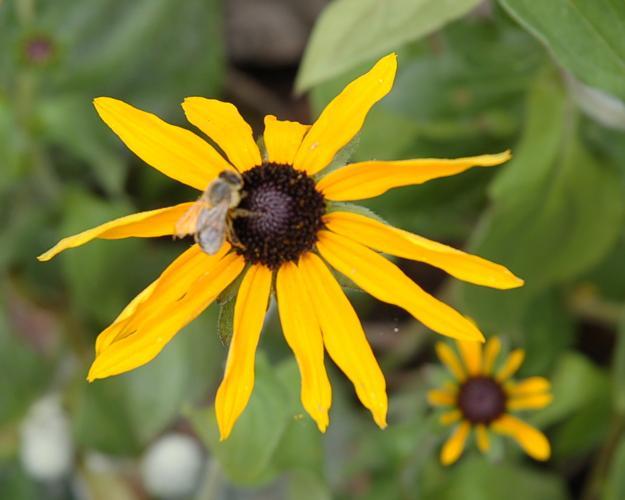
Label: black-eyed susan